Cyril Taylor (educationist)

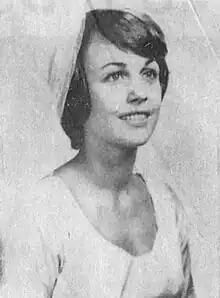
Taylor married June Judith Denman in 1965

Taylor married June Judith Denman, a teacher at Glen Este High School, at the Calvary Episcopal Church on 5 June 1965. They had one daughter.